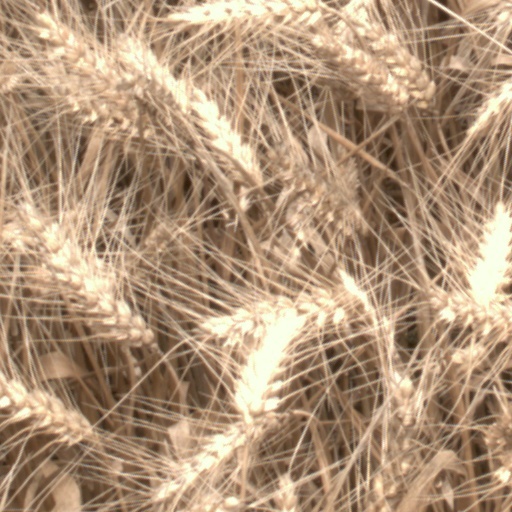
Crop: wheat